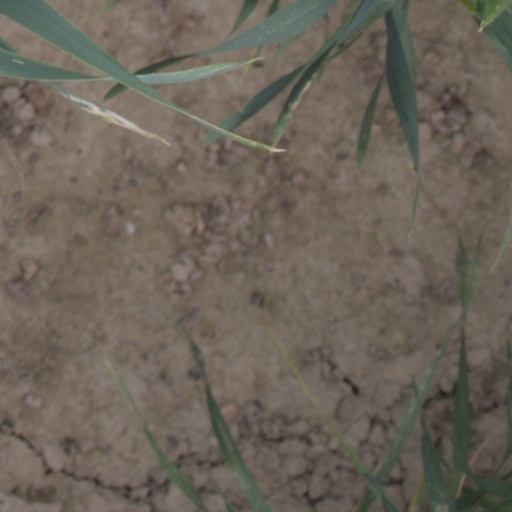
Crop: wheat